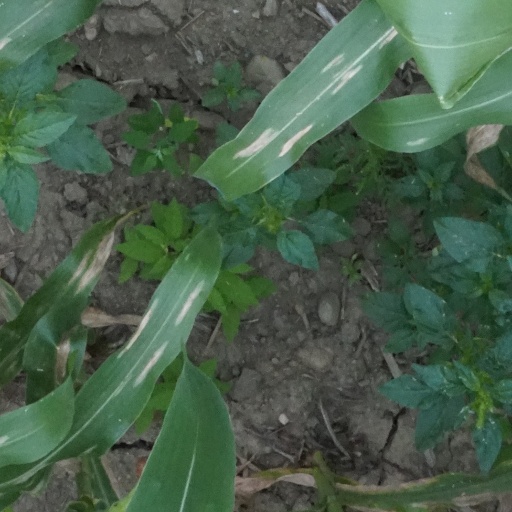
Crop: maize; corn